Fibroblast growth factor 21

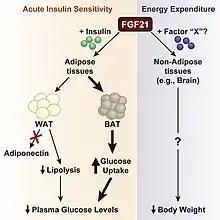
FGF21 regulation diagram

FGF21 is specifically induced by mitochondrial 3-hydroxy-3-methylglutaryl-CoA synthase 2 (HMGCS2) activity. The oxidized form of ketone bodies (acetoacetate) in a cultured medium also induced FGF21, possibly via a sirtuin 1 (SIRT1)-dependent mechanism. HMGCS2 activity has also been shown to be increased by deacetylation of lysines 310, 447, and 473 via SIRT3 in the mitochondria.